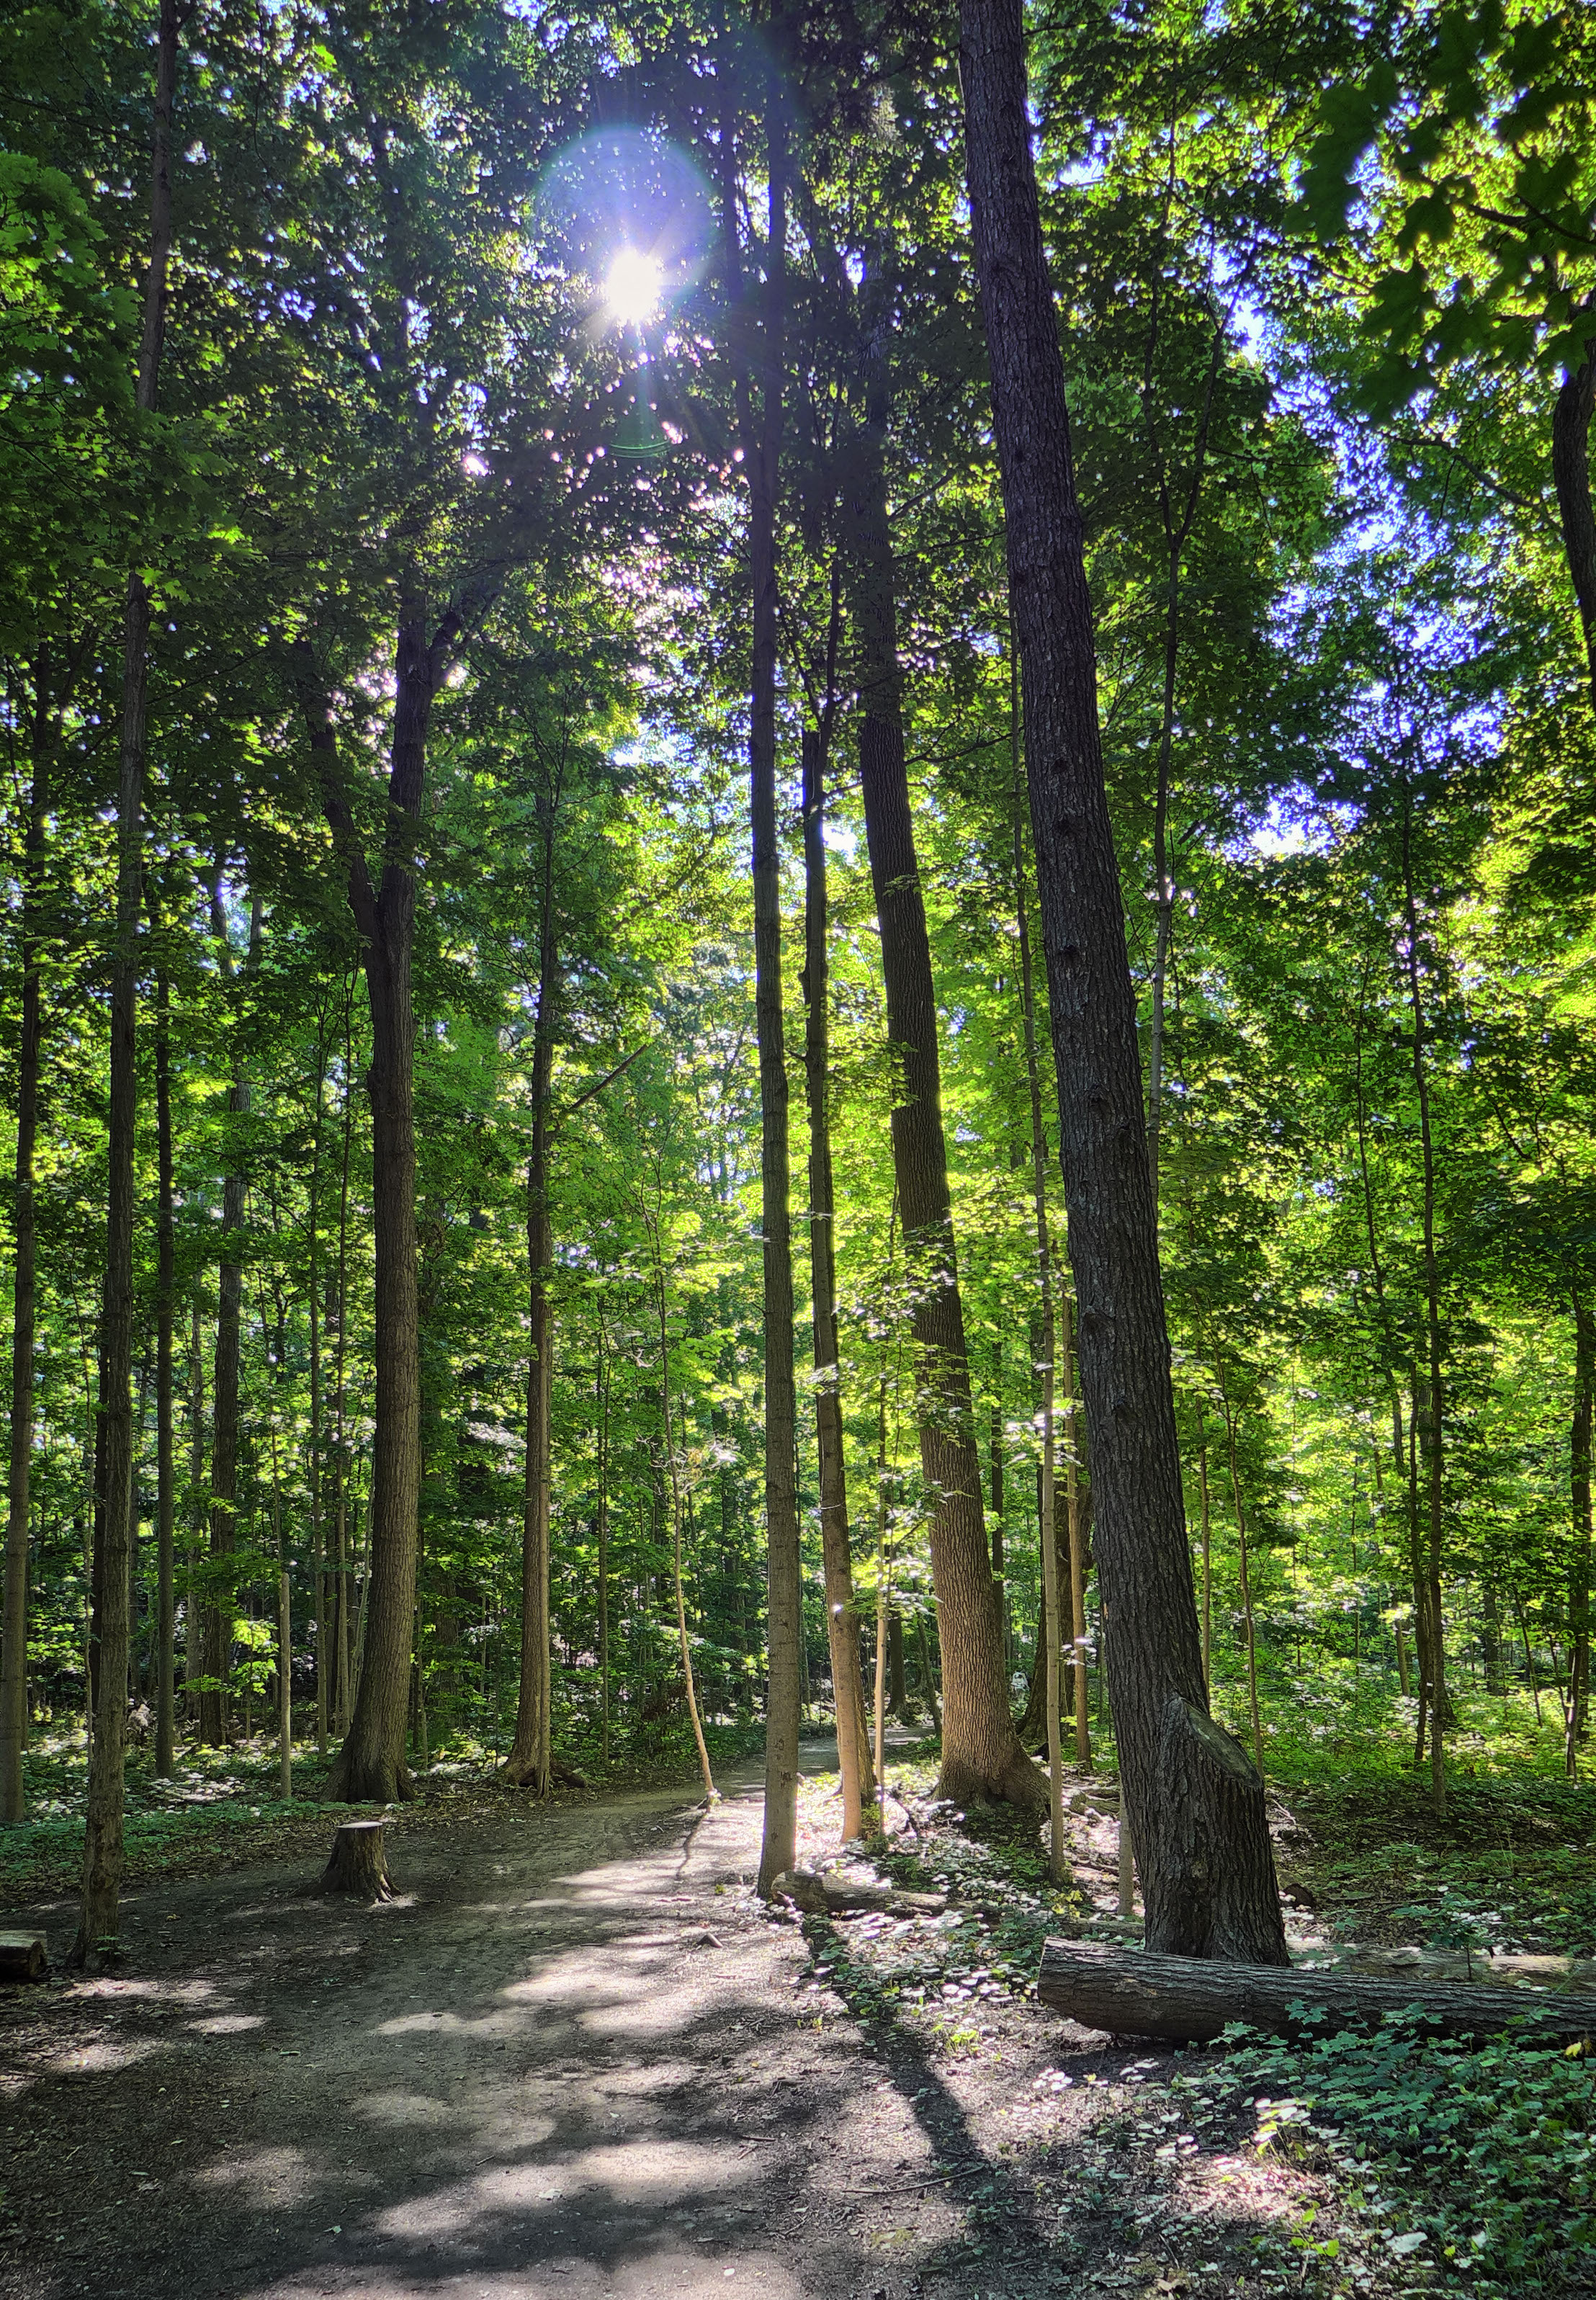
tree, nature, forest, creek, wilderness, plant, trail, meadow, sunlight, leaf, autumn, park, hdr, deciduous, grove, mississauga, sns, dmc, sawmill, woodland, habitat, ecosystem, biome, old growth forest, natural environment, woody plant, temperate broadleaf and mixed forest, temperate coniferous forest